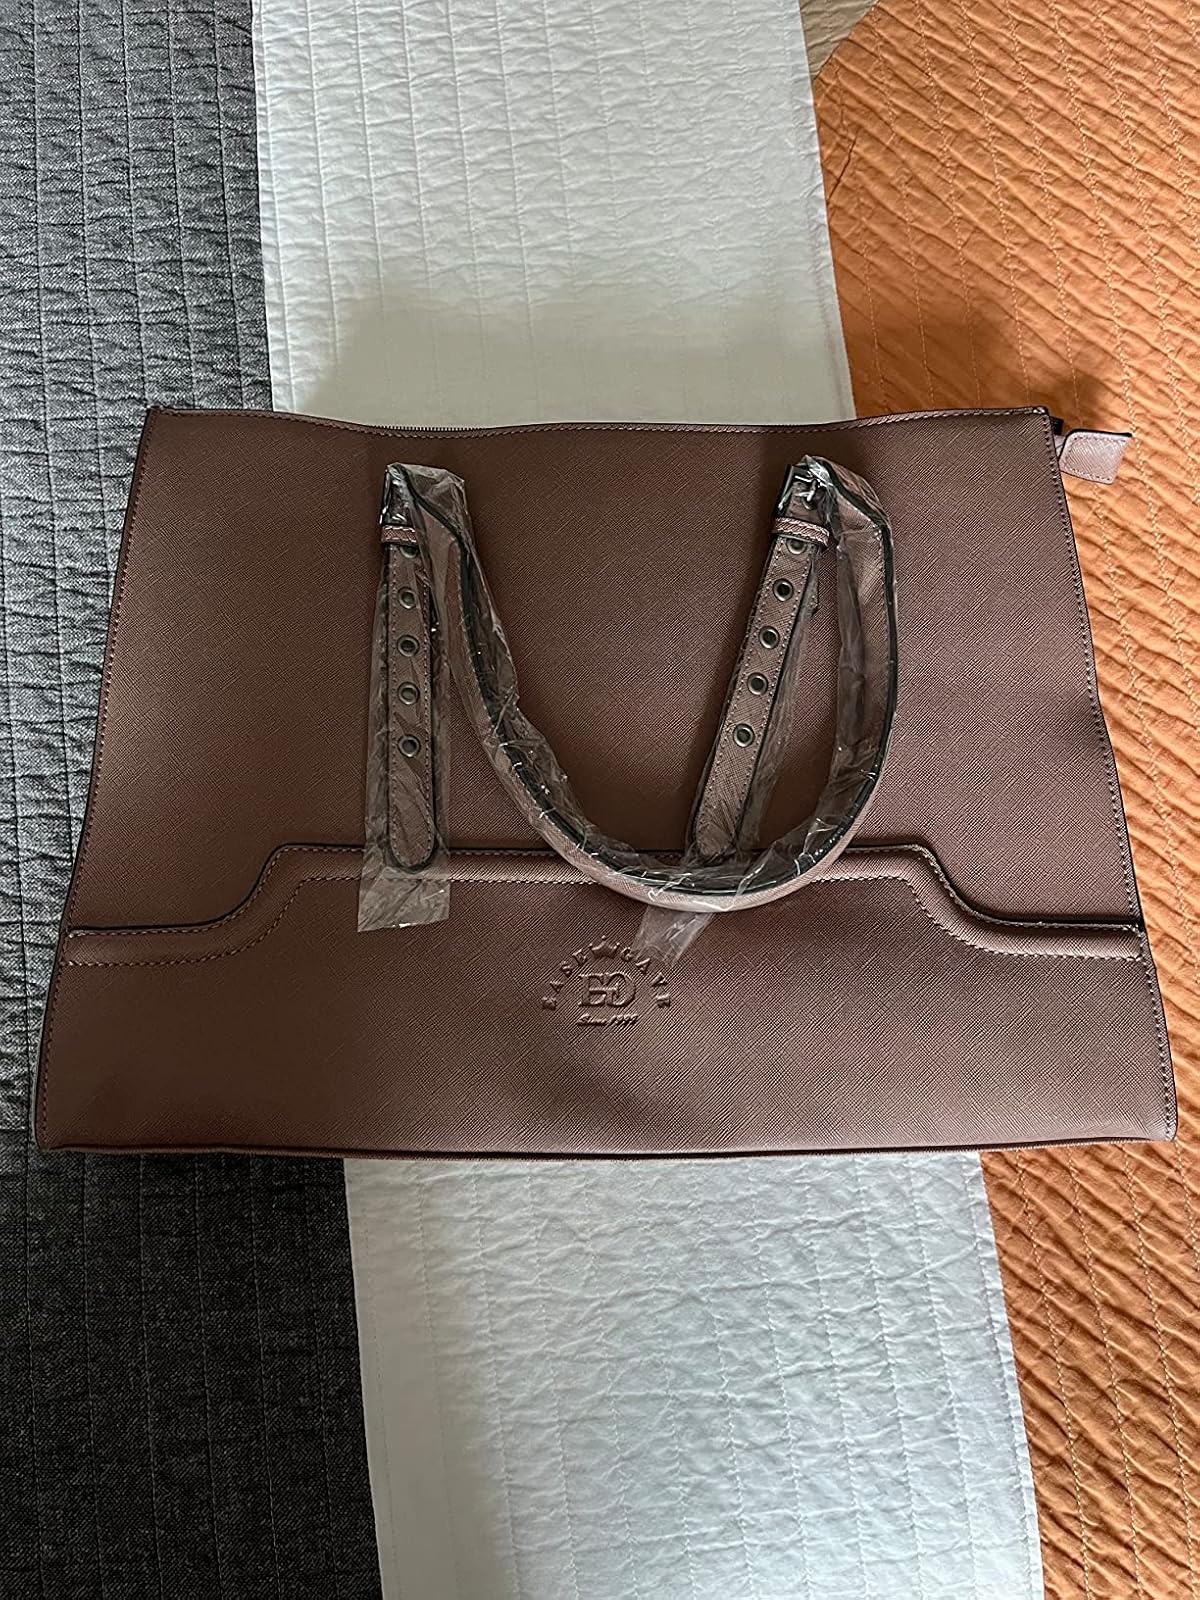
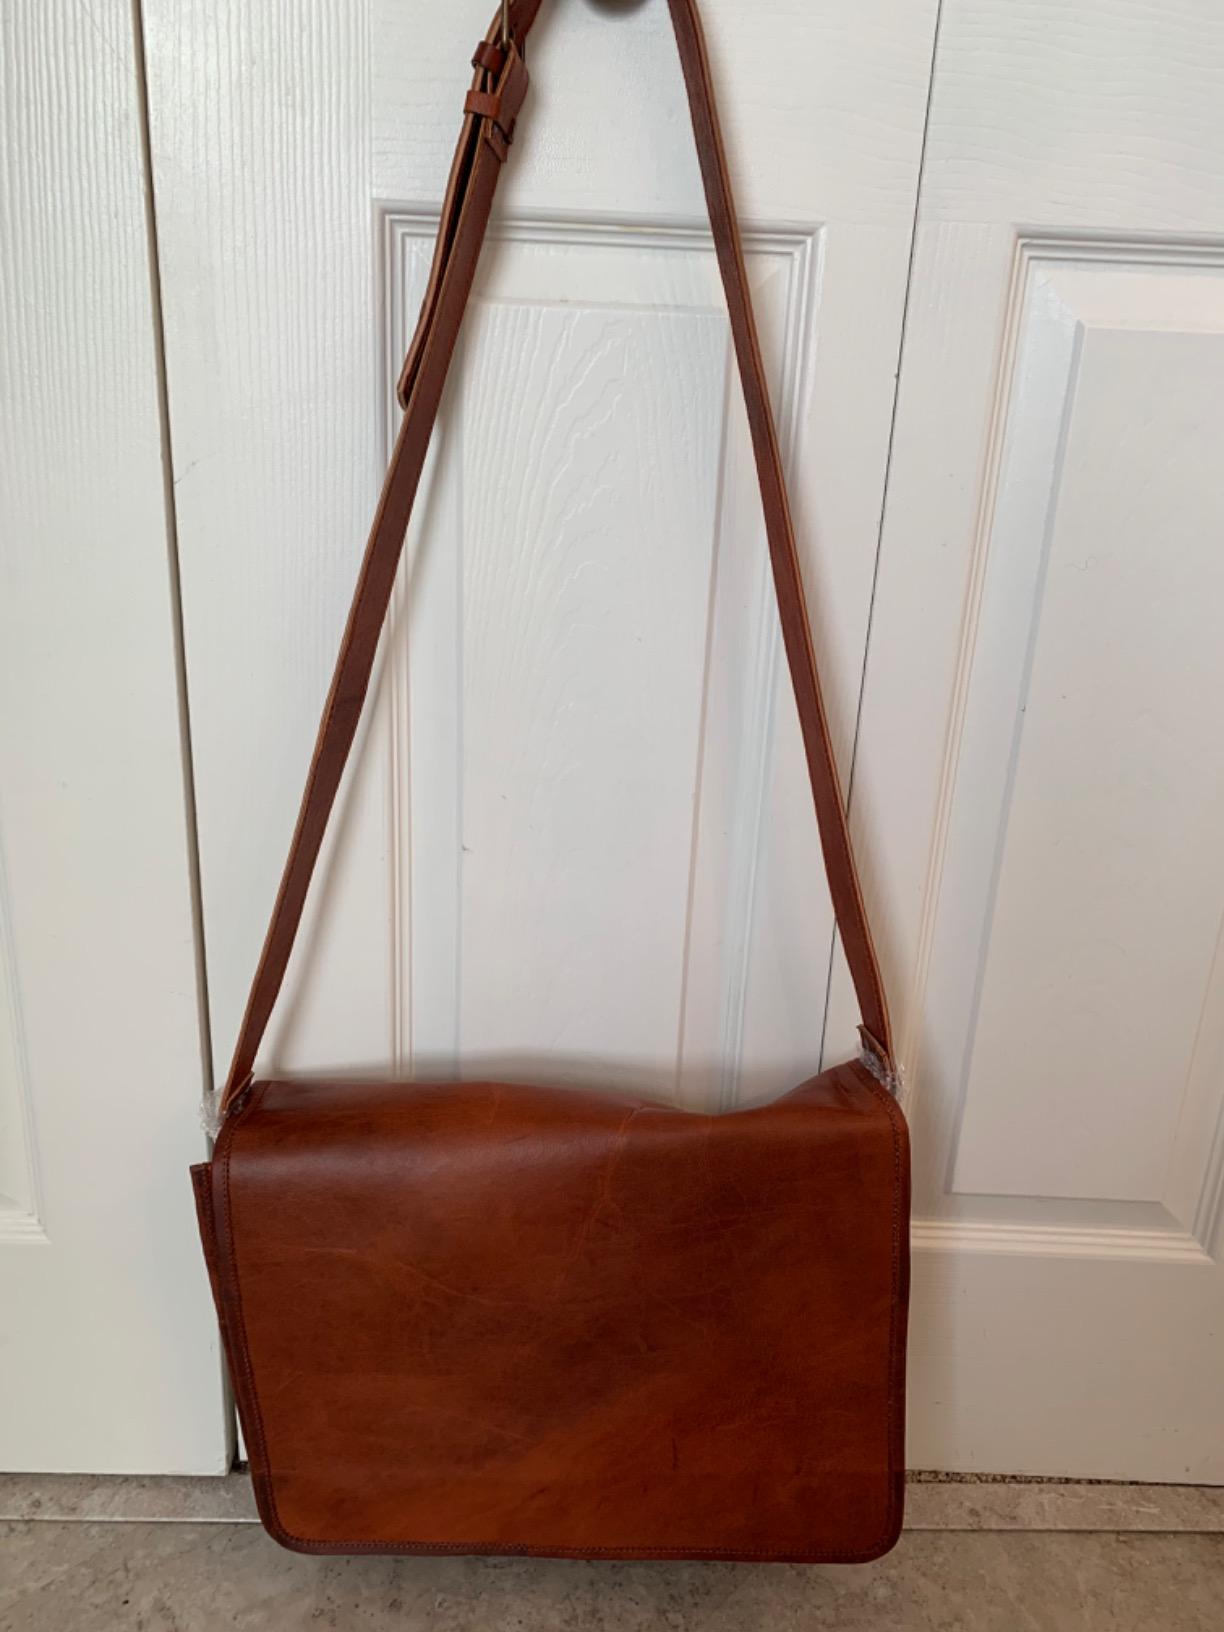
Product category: bag
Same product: no